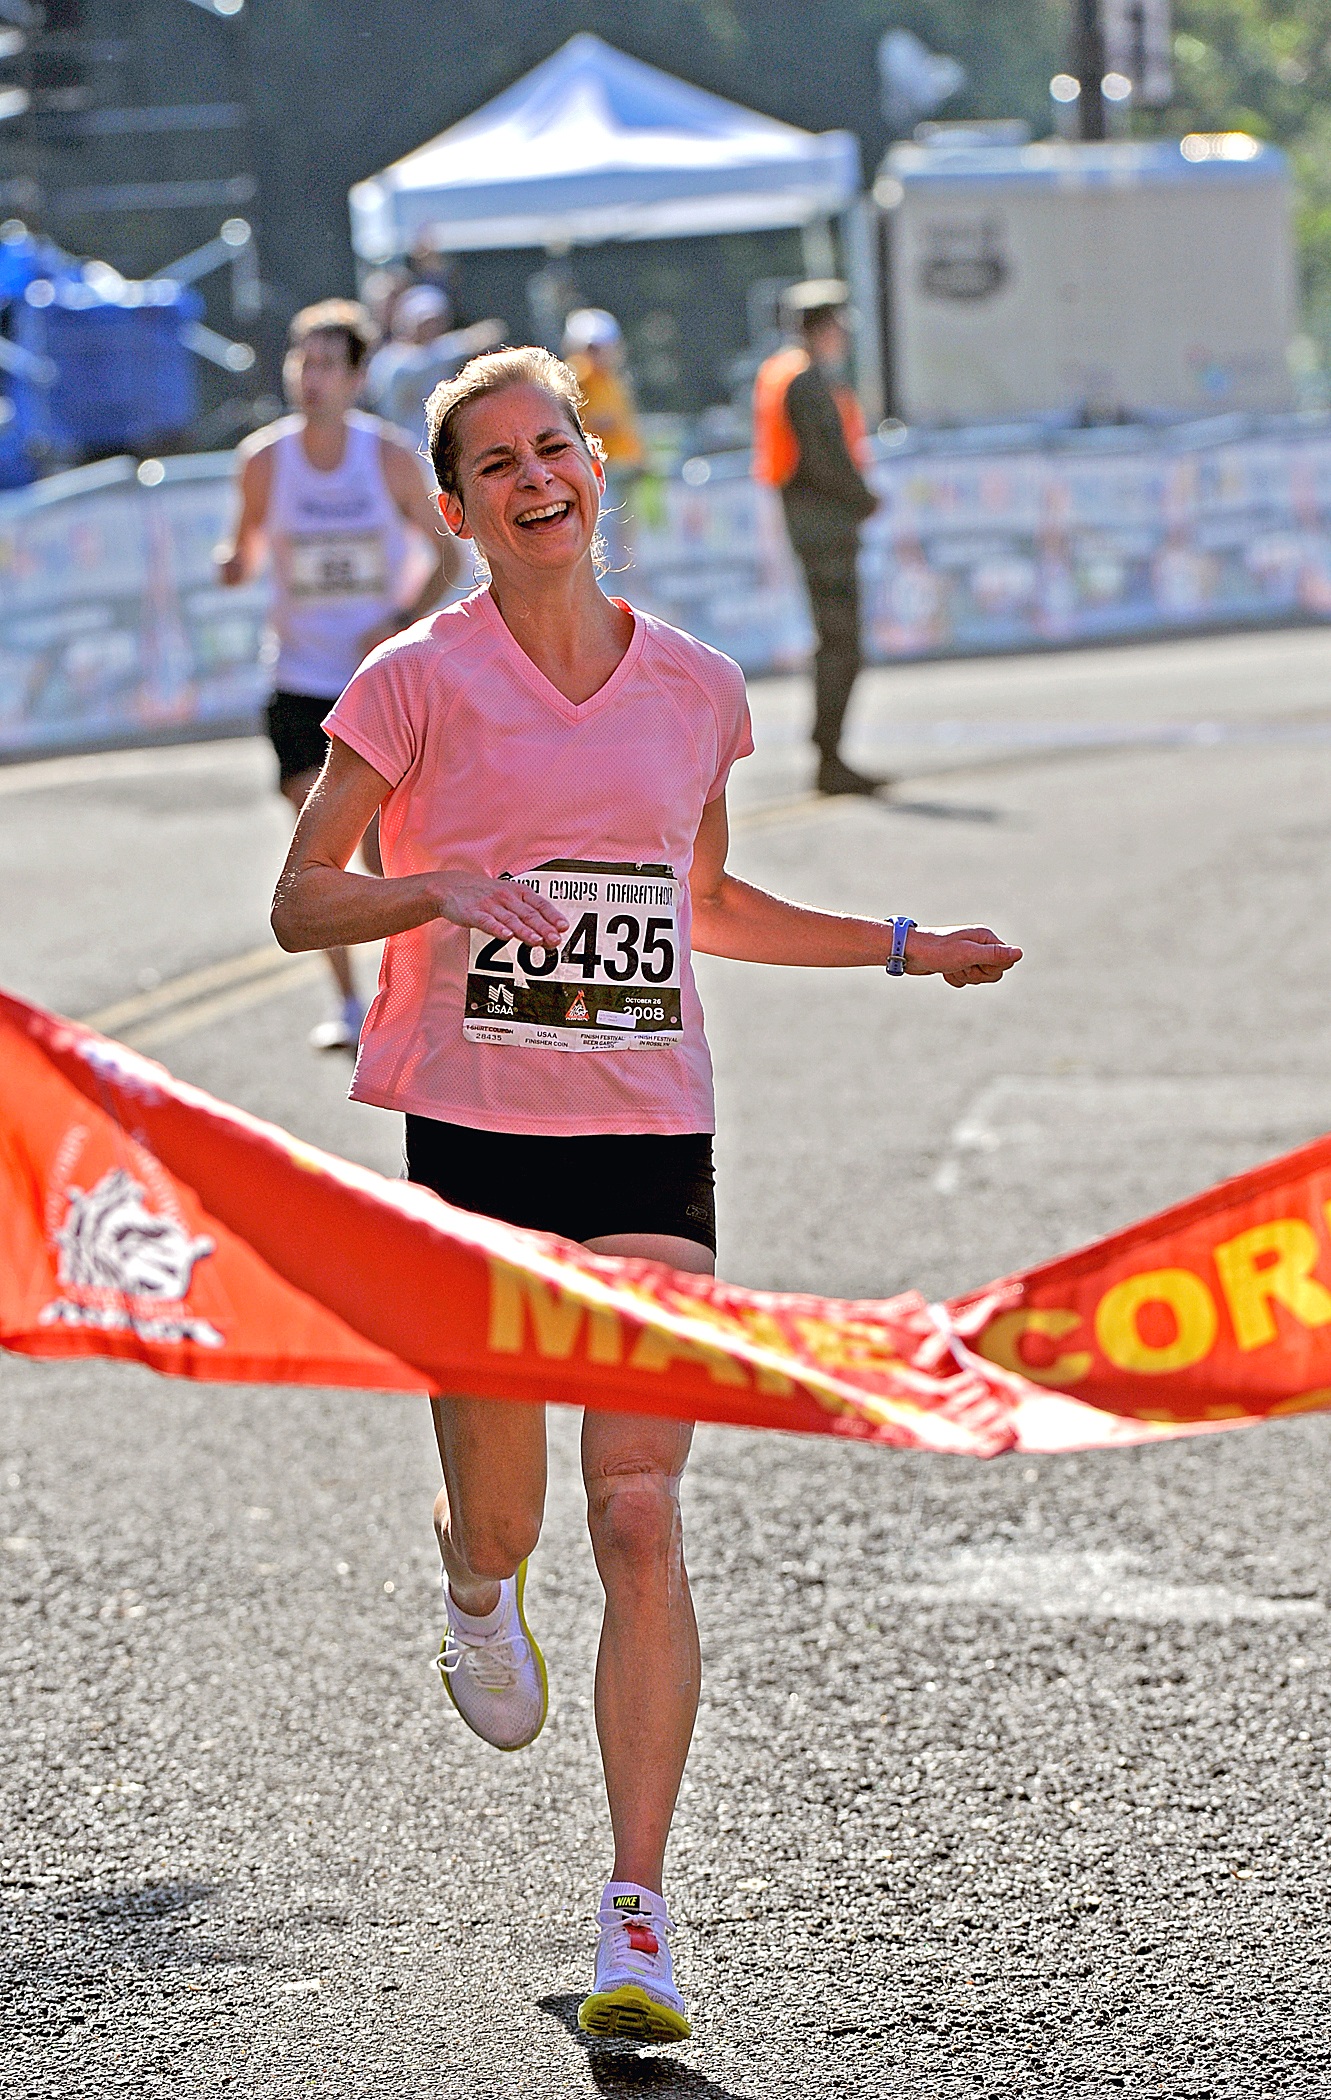
person, woman, sport, running, run, recreation, female, jogging, runner, ribbon, goal, race, competition, marathon, sports, endurance, athlete, athletics, sprint, active, jog, physical exercise, finish line, outdoor recreation, human action, individual sports, endurance sports, ultramarathon, duathlon, track and field athletics, long distance running, half marathon, racewalking